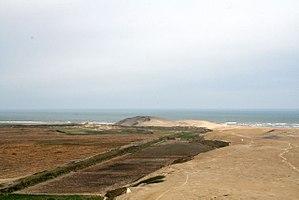
El Brujo est l'un des complexes archéologiques les plus importants et les plus anciens de la côte nord du Pérou. Il se trouve dans la vallée du fleuve Chicama, dans le district de Magdalena de Cao, province d'Ascope, département de La Libertad, à environ 50 km au nord-ouest de la ville de Trujillo.